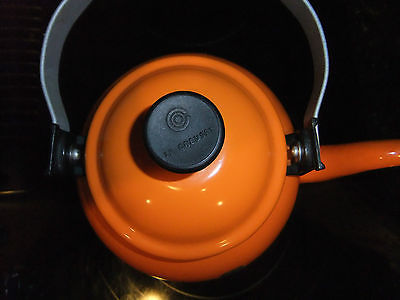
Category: kettle